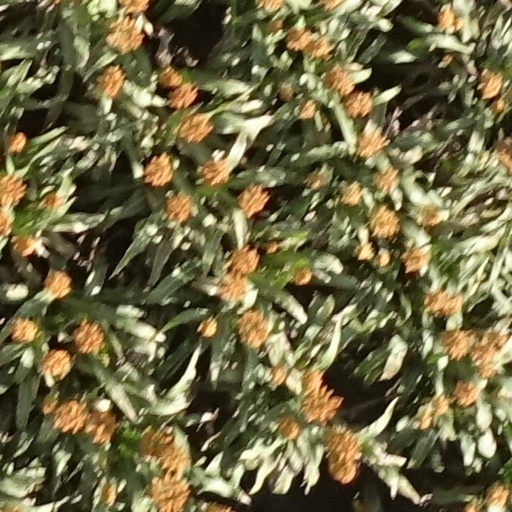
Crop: sorghum